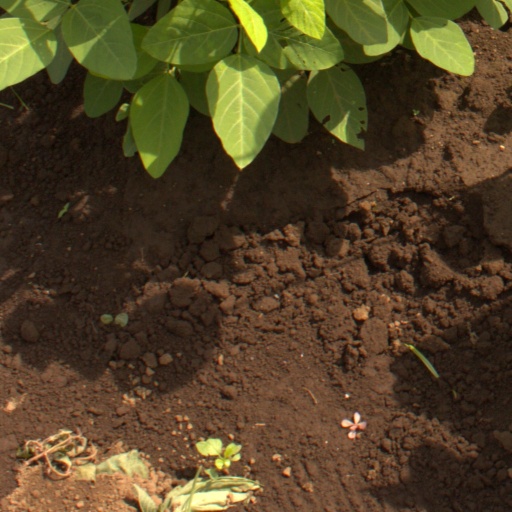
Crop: soybean